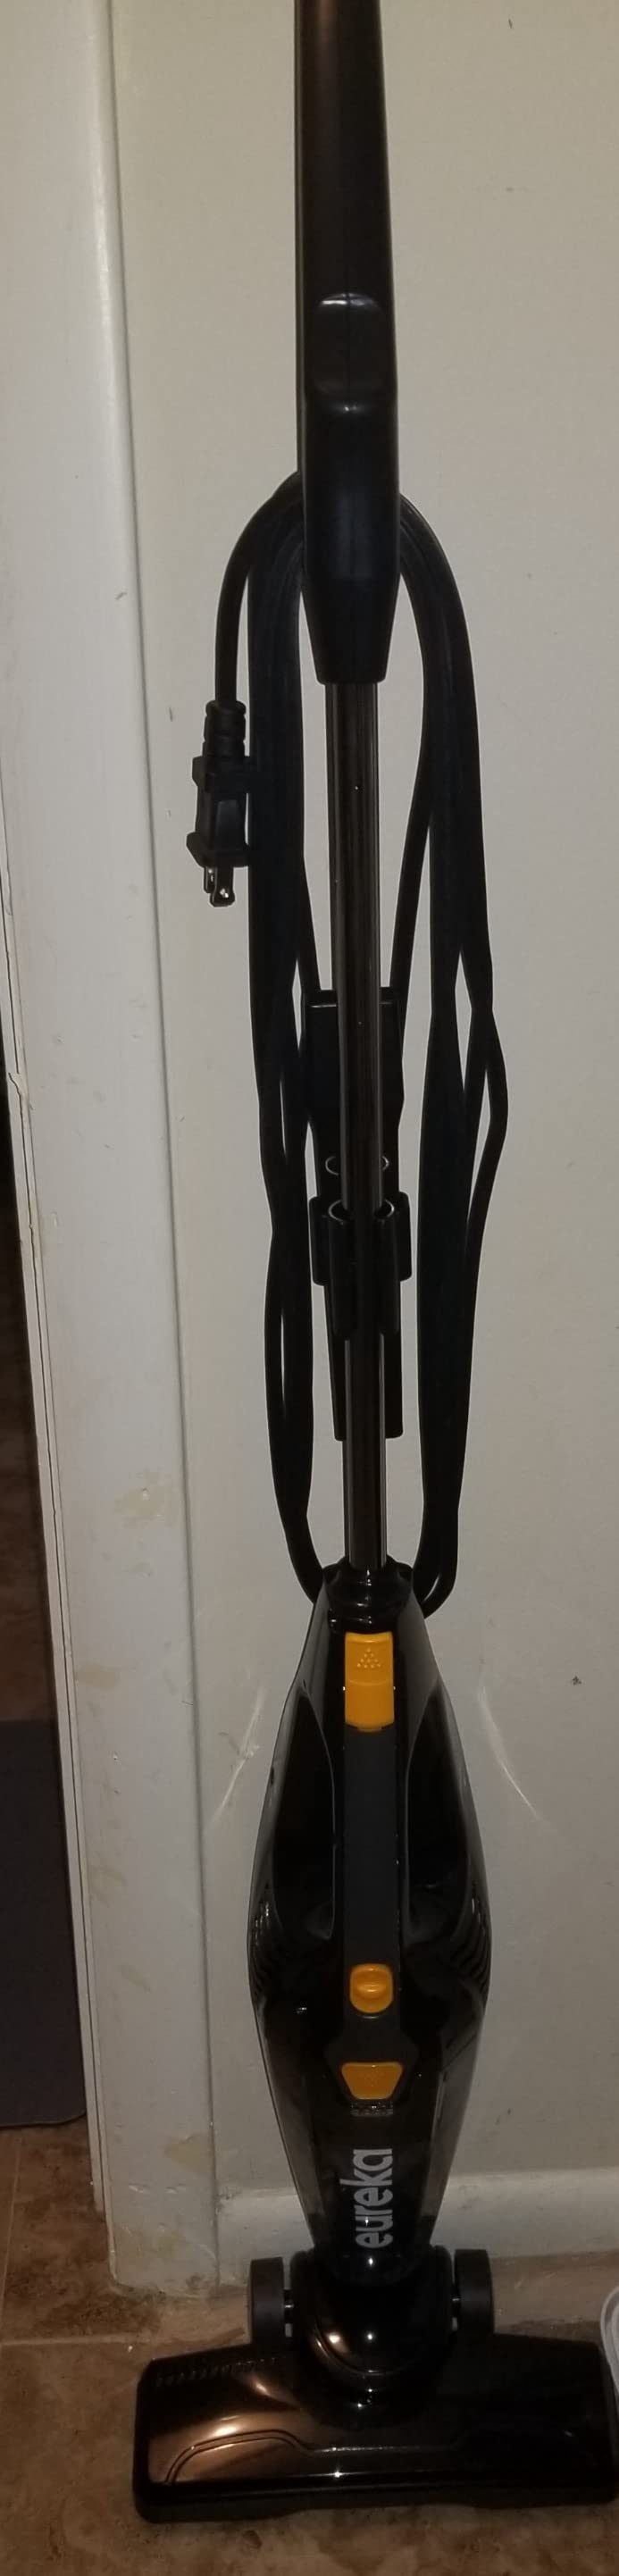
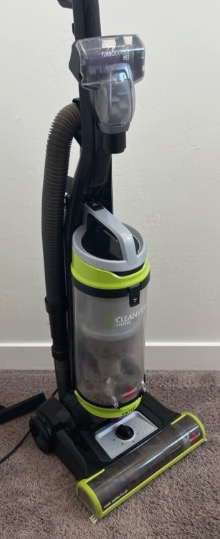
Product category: items_vacuum
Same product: no